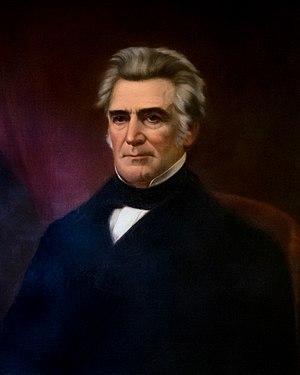
Voici la liste des gouverneurs de la colonie puis de l'État du Rhode Island.